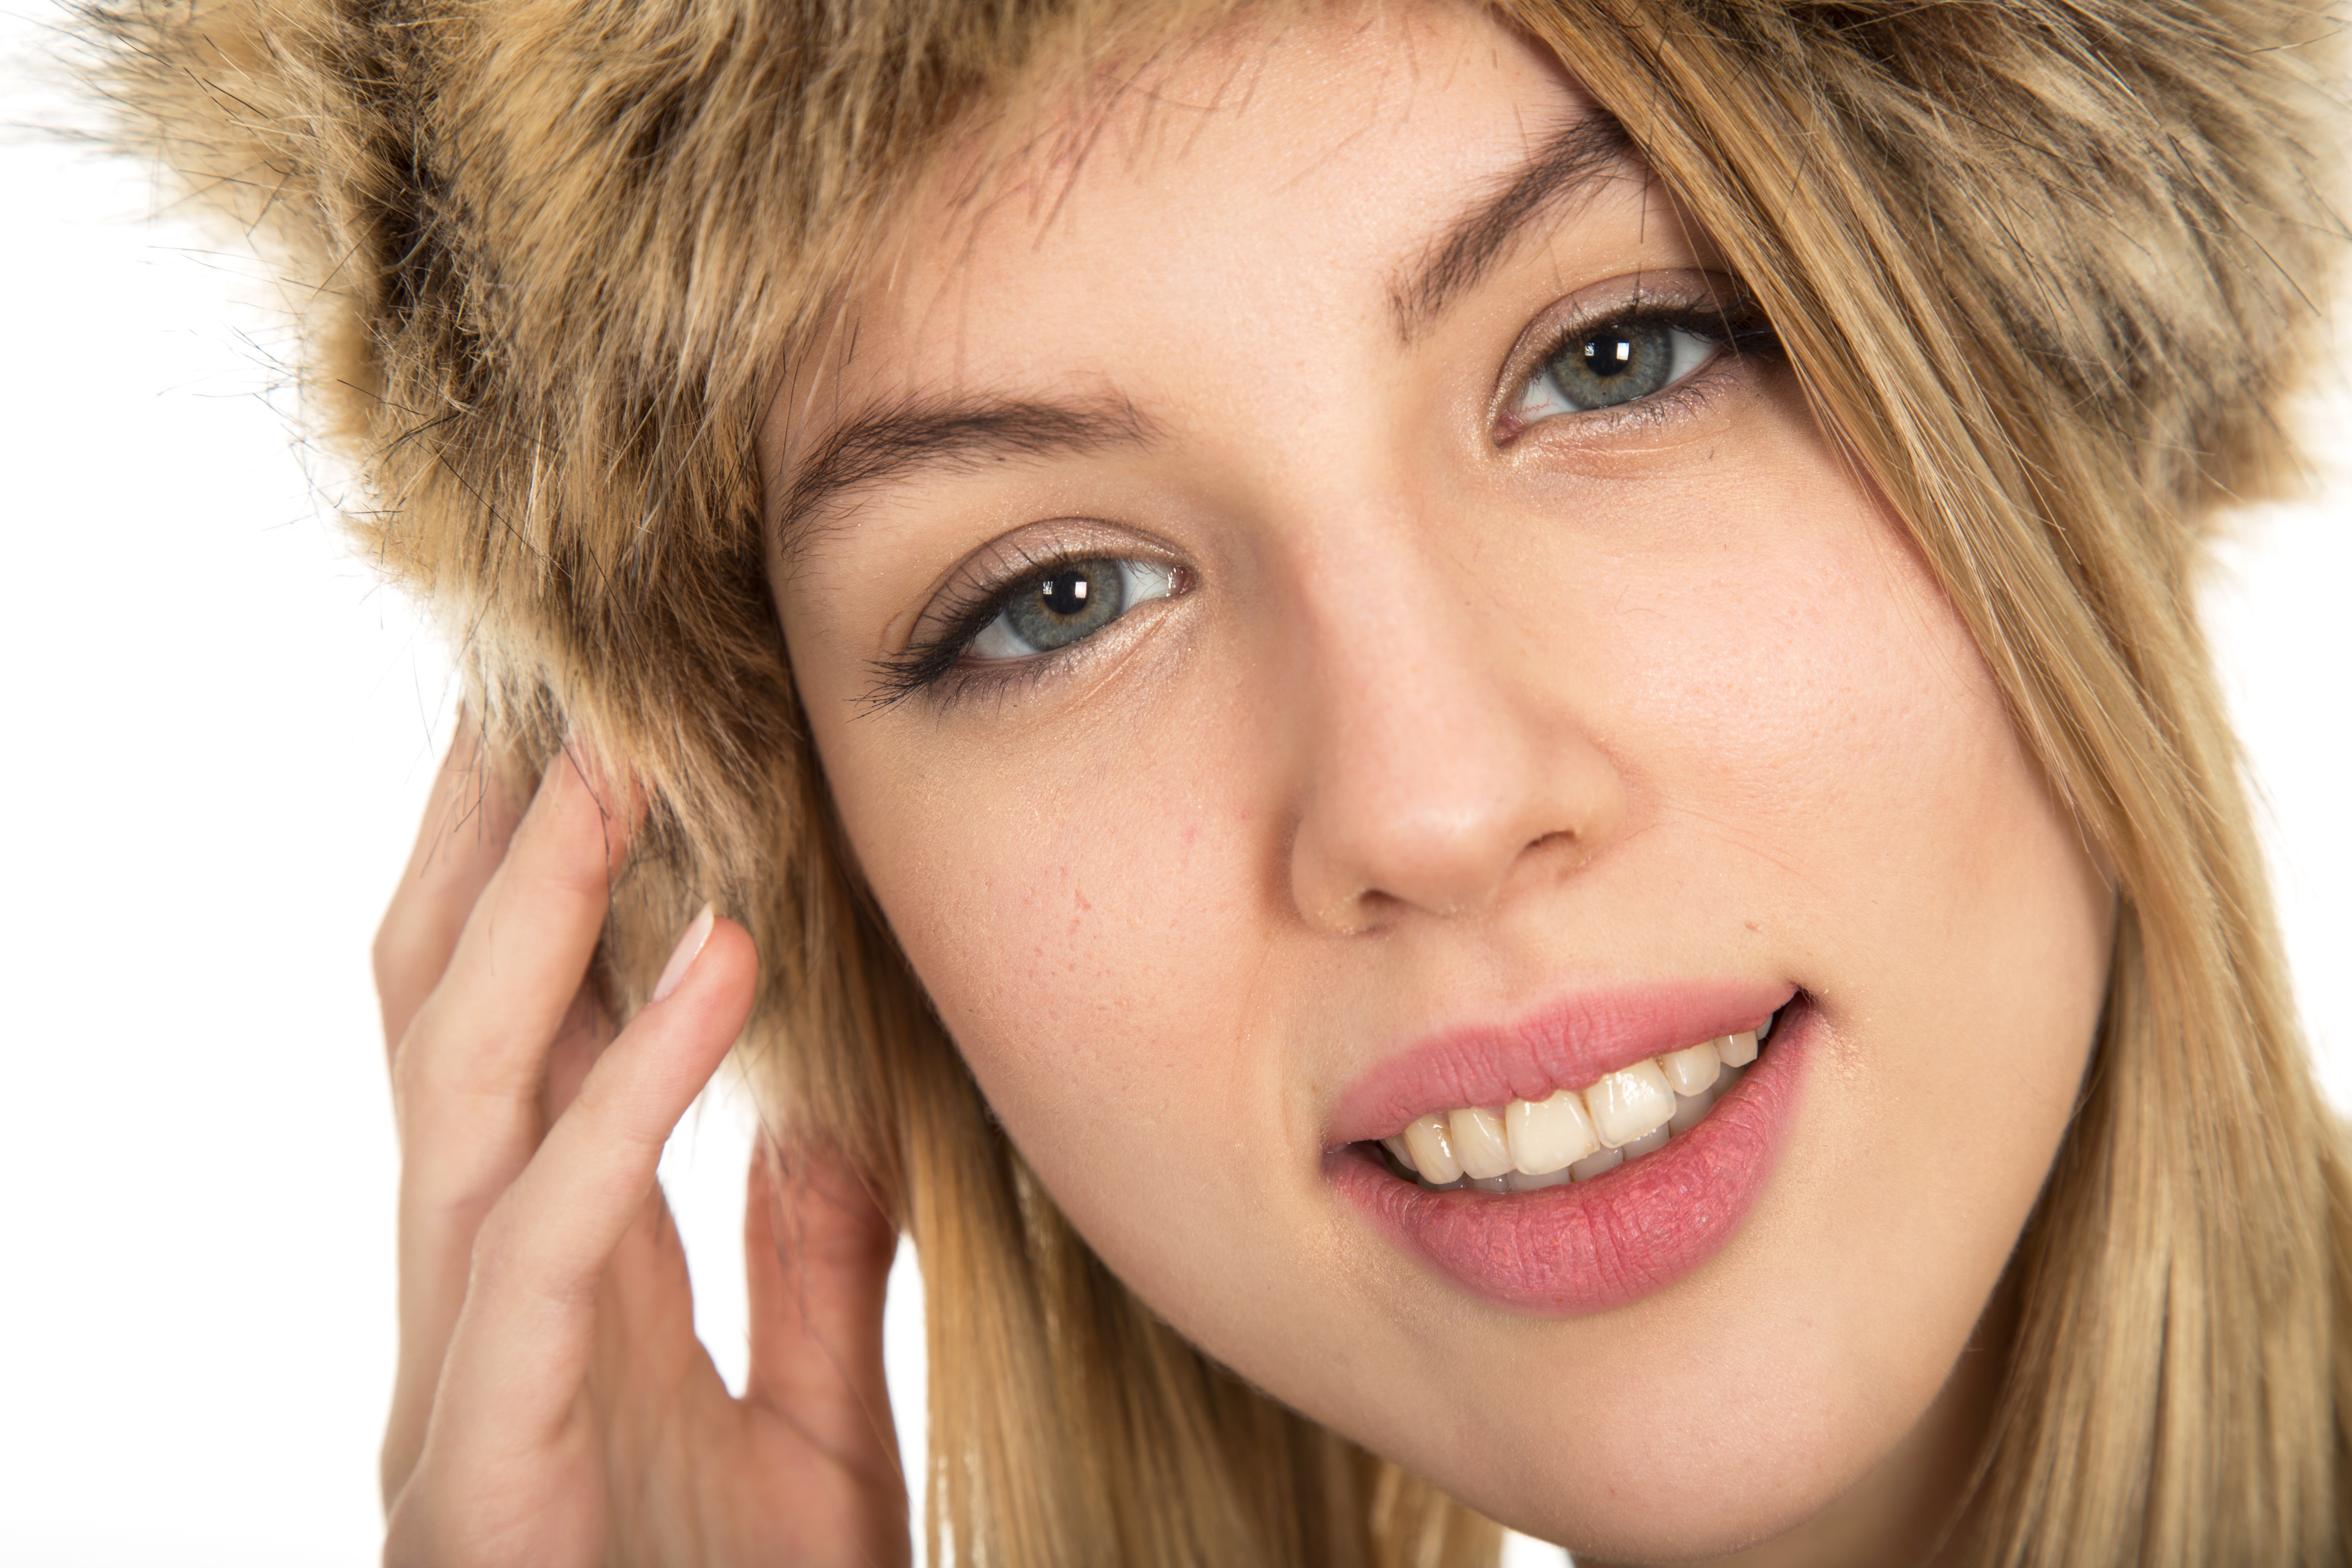
person, people, girl, hair, photography, singer, portrait, model, young, studio, human, fashion, facial expression, lip, hairstyle, smile, eyebrow, mouth, long hair, close up, human body, face, nose, exposure, cheek, design, hands, eye, head, overview, skin, beauty, beautiful, blond, organ, teeth, contact, emotion, young girl, photo shoot, brown hair, the young woman, young model, portrait photography, fashion shoot, hair coloring, women's